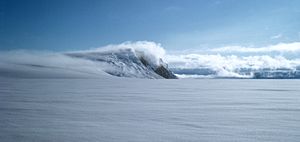
Grímsvötn / Vulkancentrerne
Grímsvötn
Grimsvötn er en isdækket sø og en vulkan beliggende i Nationalparken Vatnajökull, Suðurland i det sydøstlige Island. Vulkanen ligger i den vestlige del af gletsjeren Vatnajökull og er dækket af en iskappe. Søen ligger 1.450 meter over havet og under den er vulkanens magmakammer. Grimsvötn er en af de mest aktive vulkaner i Island.¨ På grund af den vulkanske aktivitet stiger vandspejlet løbende ca 10-15 m pr år. Ca hvert 5' år tømmes store mængder vand ud af søen, og der opstår jøkelløb. Vandet løber under isen, og ud over den knapt 1000 km² store slette Skeiðarársandur mellem gletsjeren Vatnajökull og kysten.